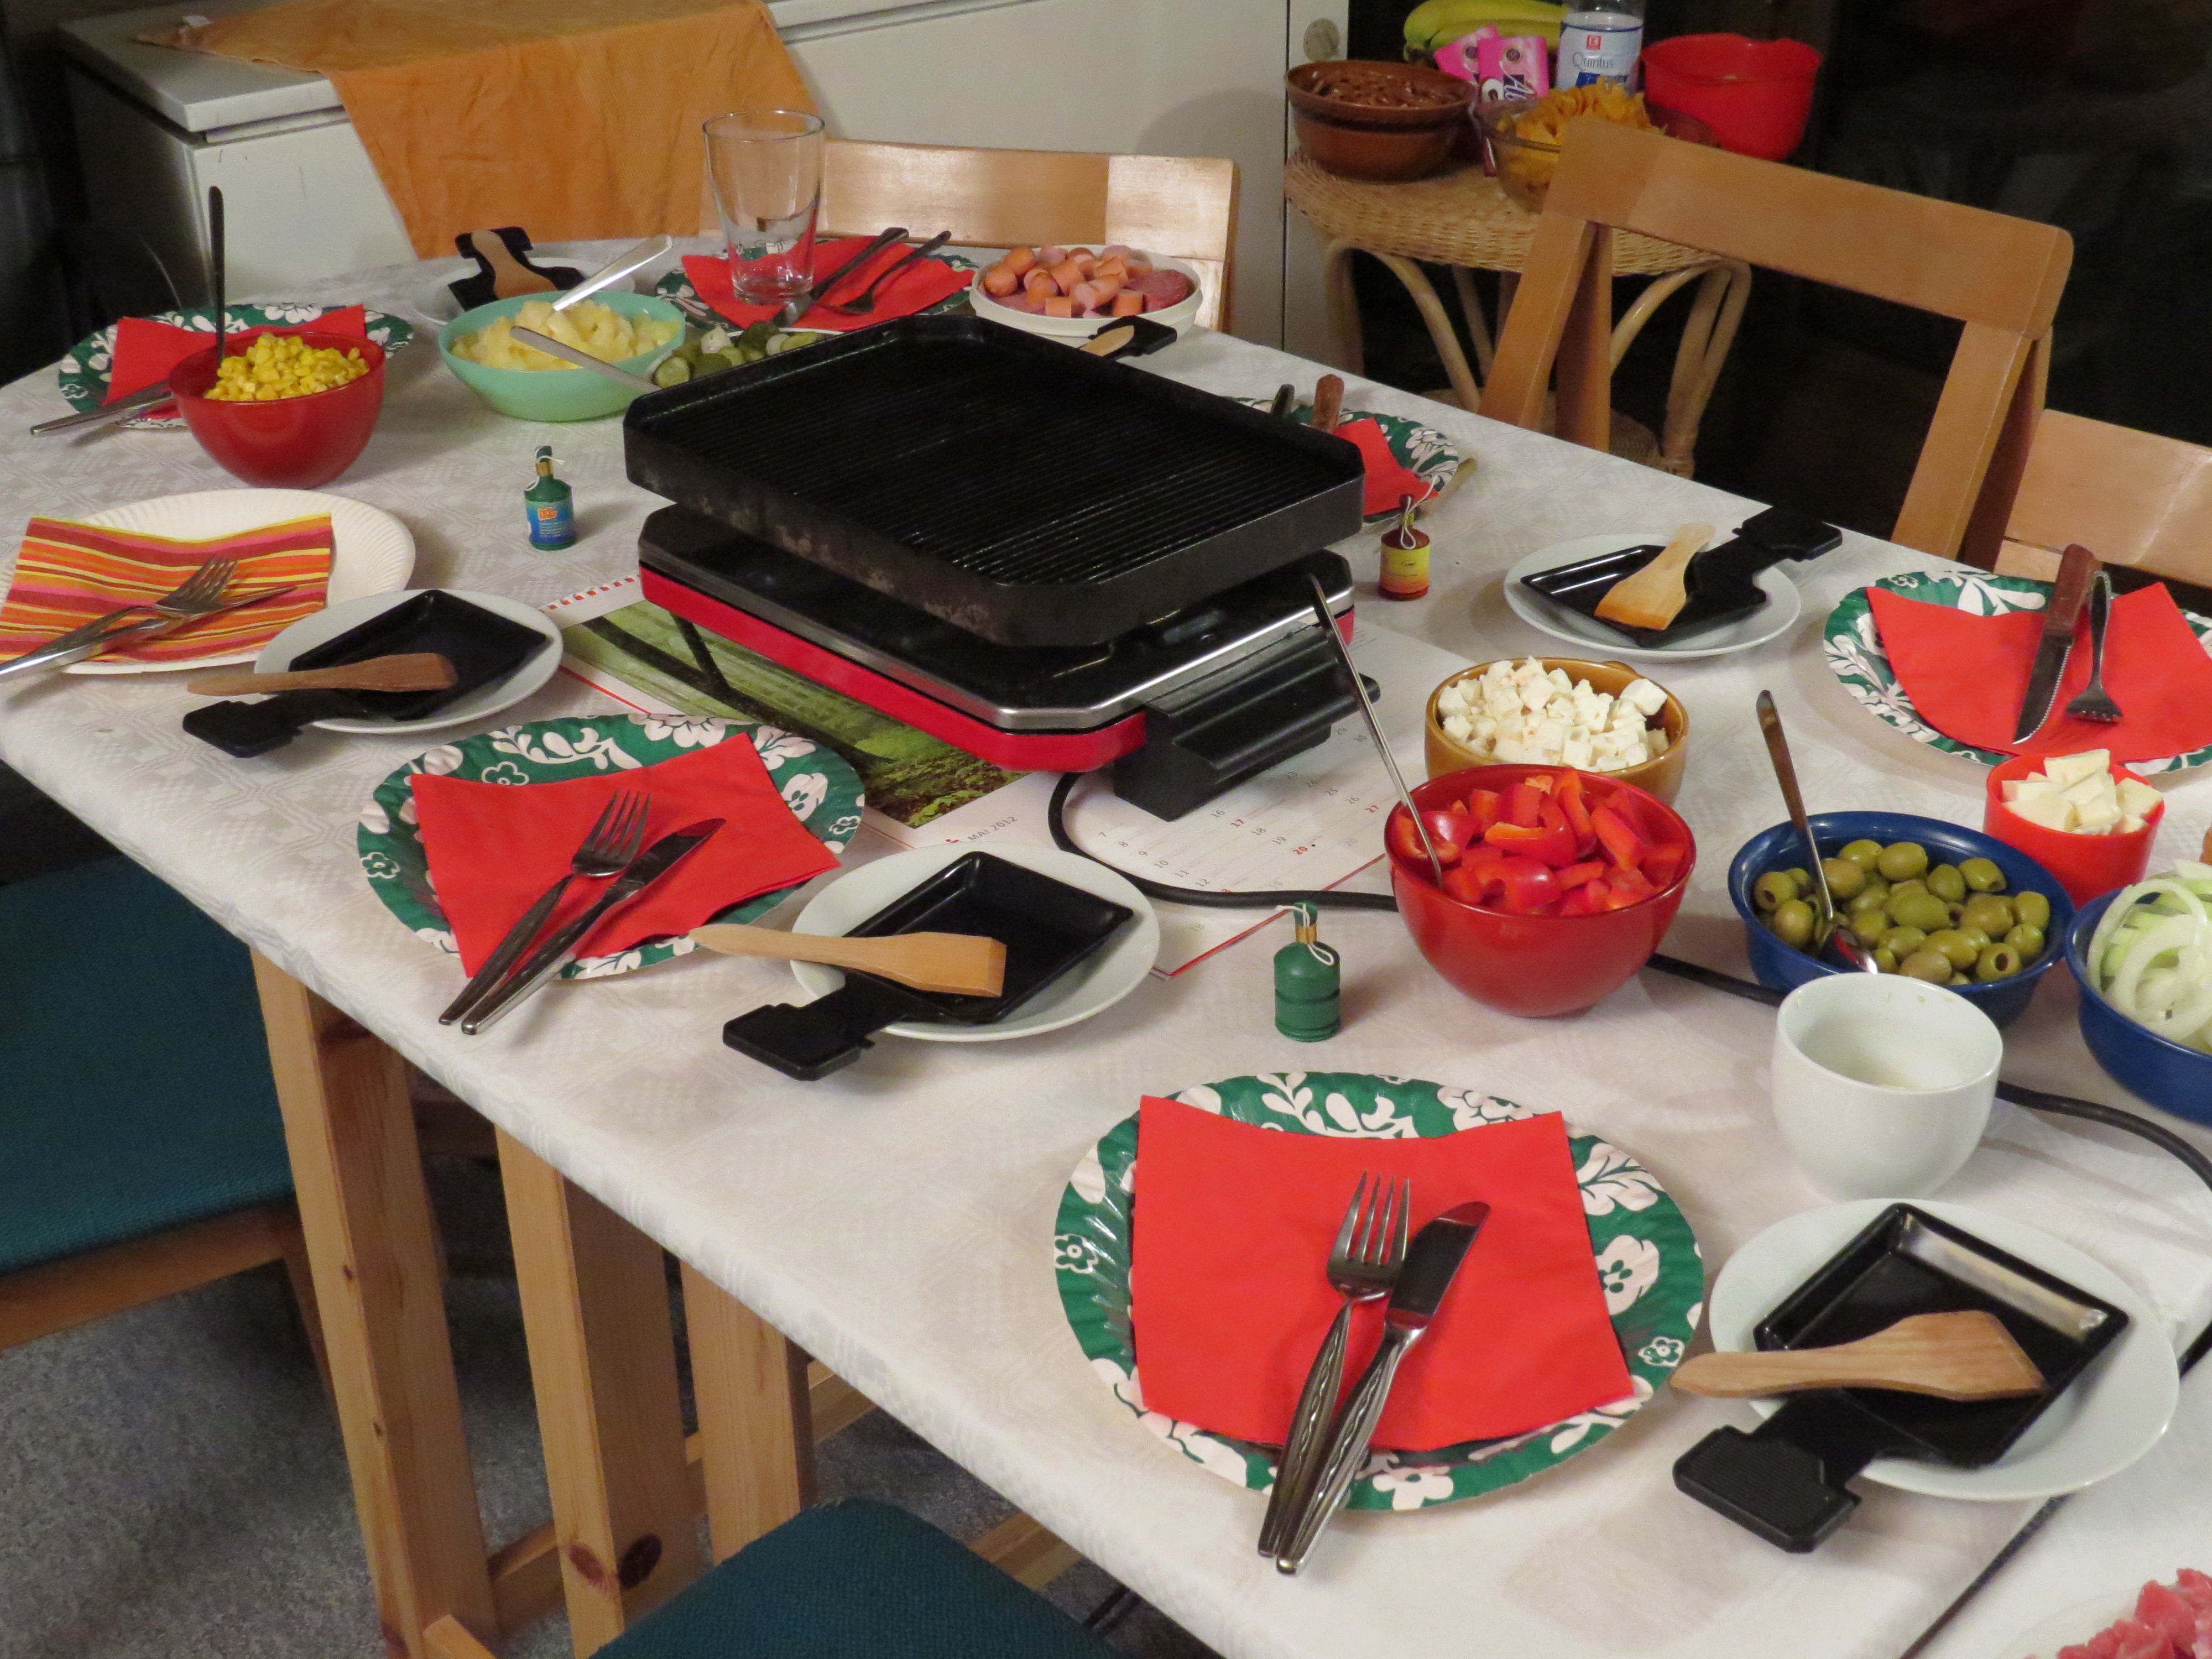
table, board, celebration, roast, meal, food, cozy, covered, colorful, eat, lunch, cook, celebrate, art, festival, dinner, party, fry, ingredients, gedeckter table, guests, much, raclette, paper plate, potpourris